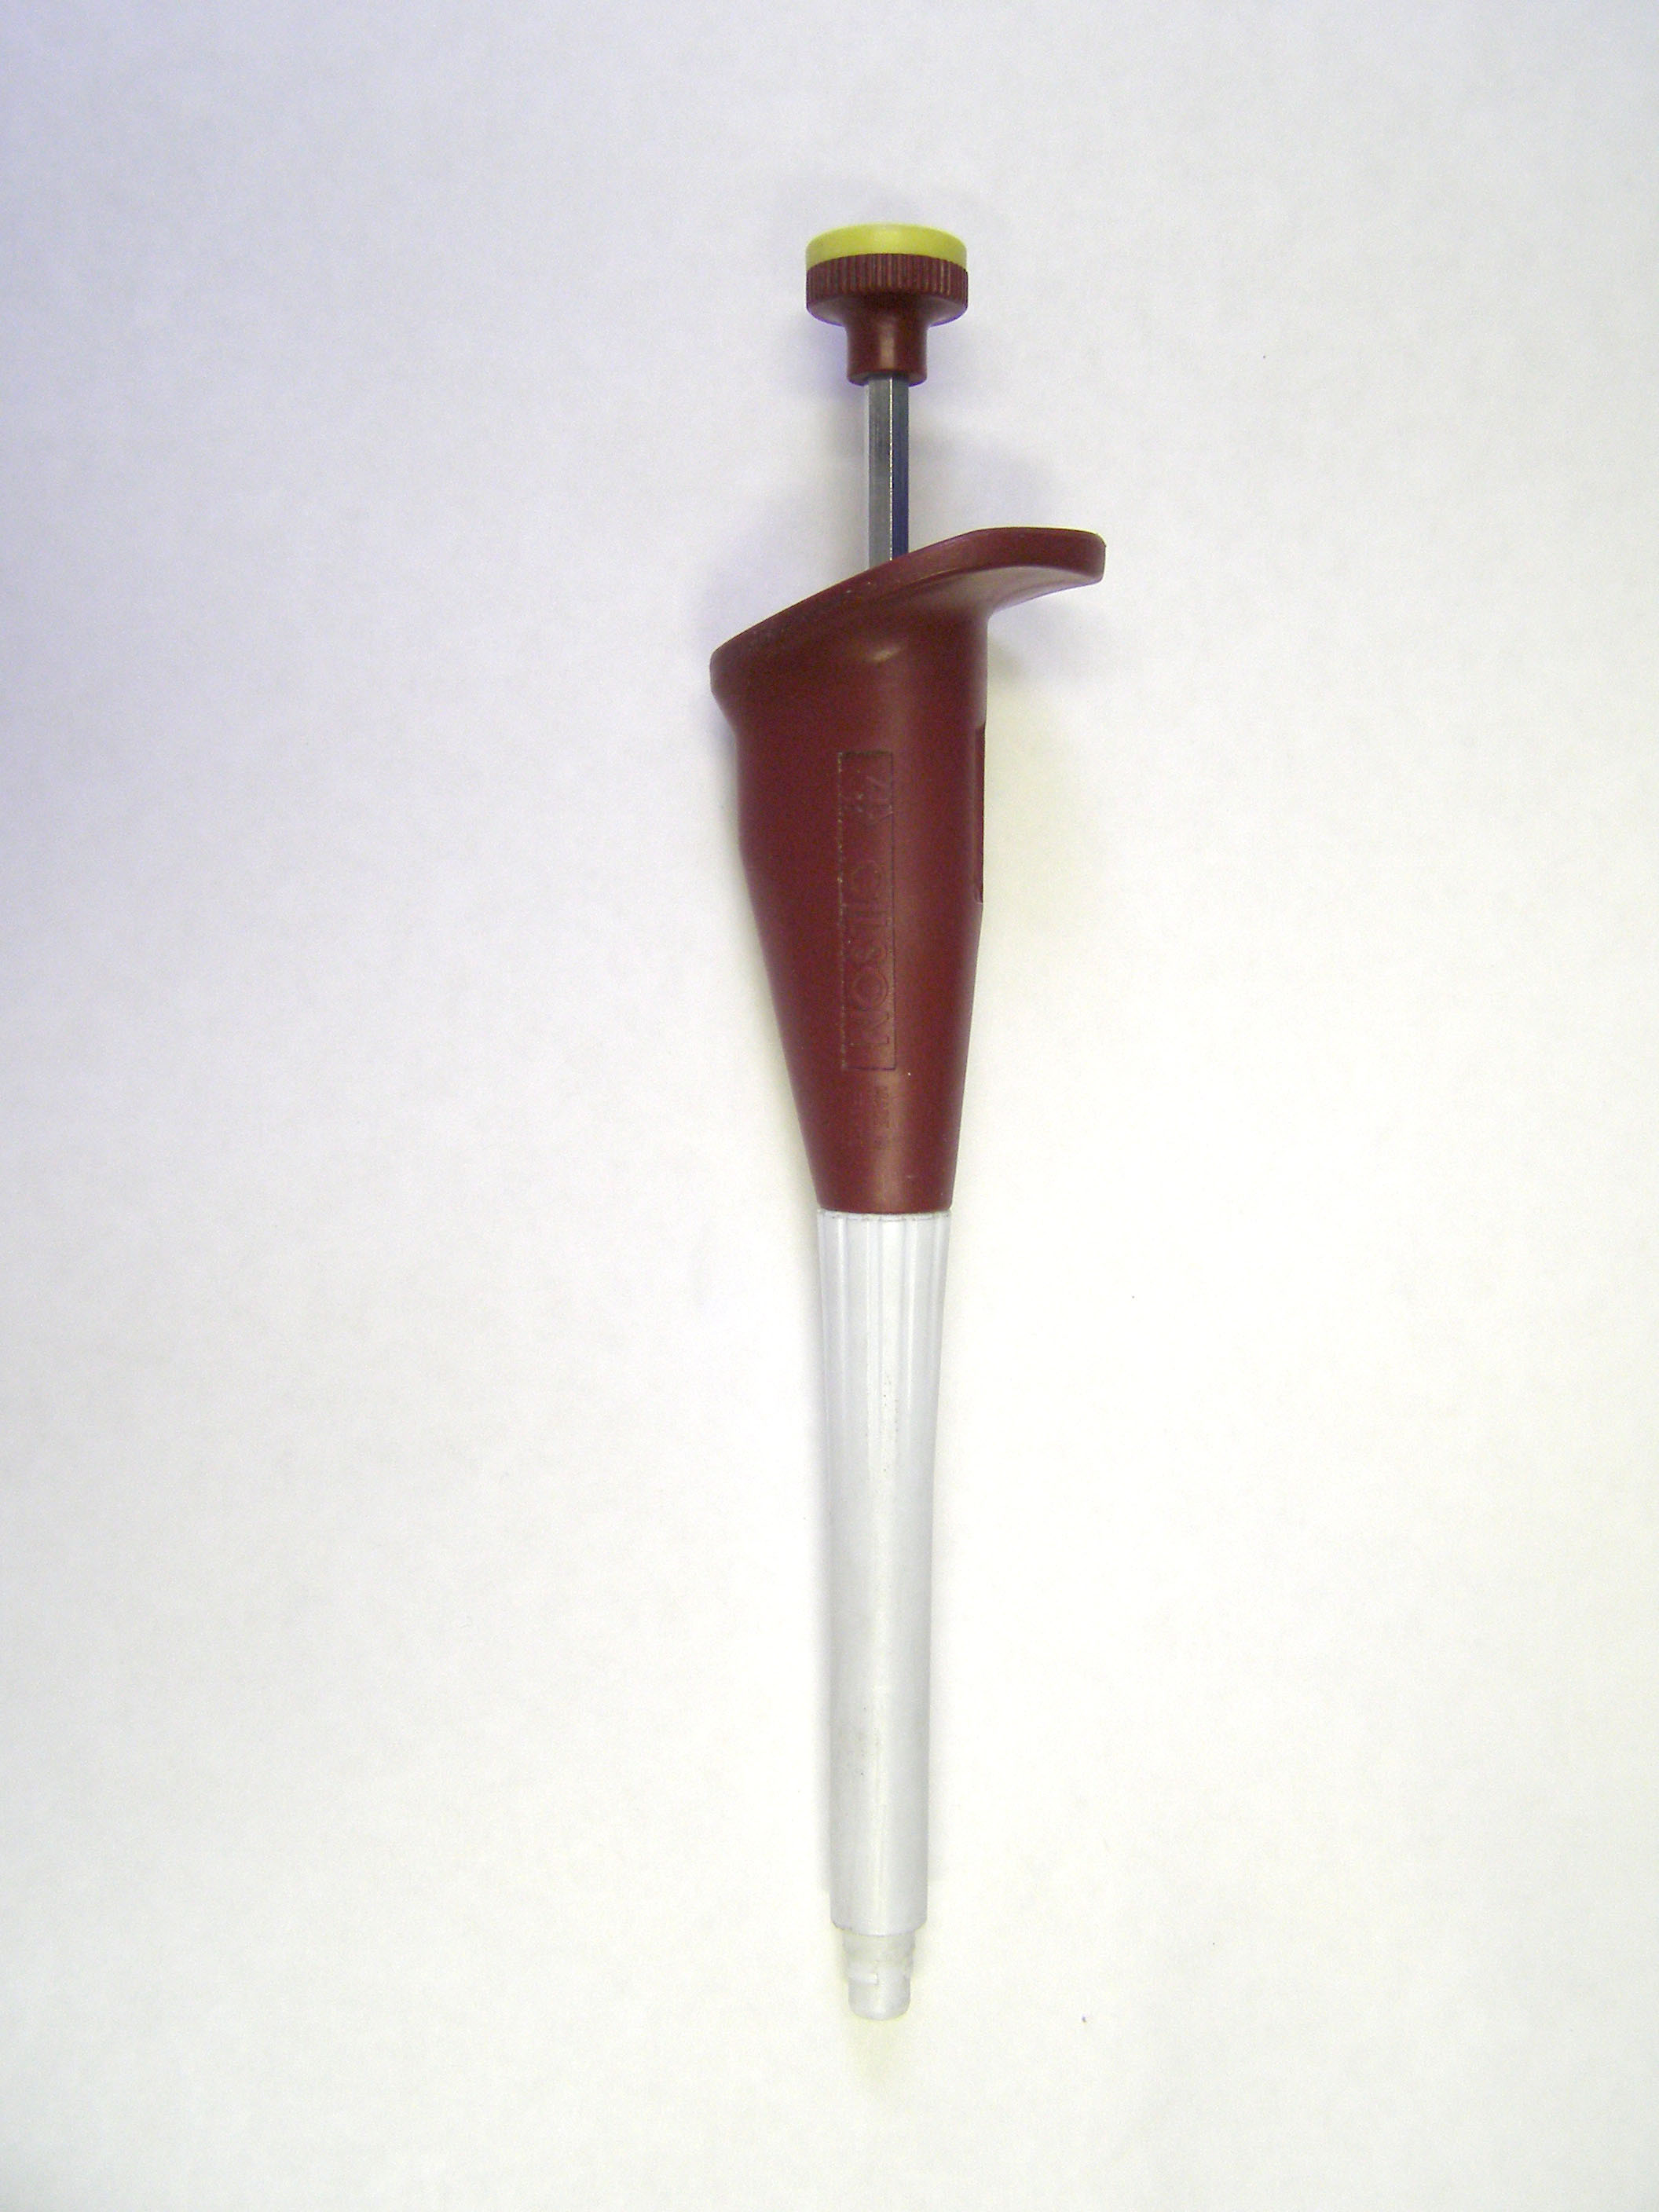
positive displacement pipette
Specialty: laboratory science / research labs